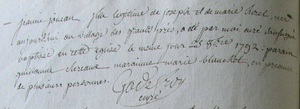
Acte de baptême de Jeanne Joucan (Jugan) le 25 octobre 1792 en l'église Saint-Méen de Cancale (Ille-et-Vilaine)
Sainte Jeanne Jugan, en religion sœur Marie de la Croix, née à Cancale le 25 octobre 1792, et morte à Saint-Pern le 28 août 1879, est une religieuse française, fondatrice de la congrégation des Petites Sœurs des pauvres. Elle fonda à Saint-Servan un institut qui, depuis, n'a cessé de prospérer.